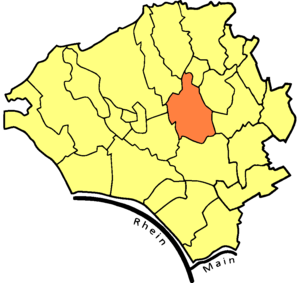
Bierstadt est un quartier de la ville de Wiesbaden en Allemagne.